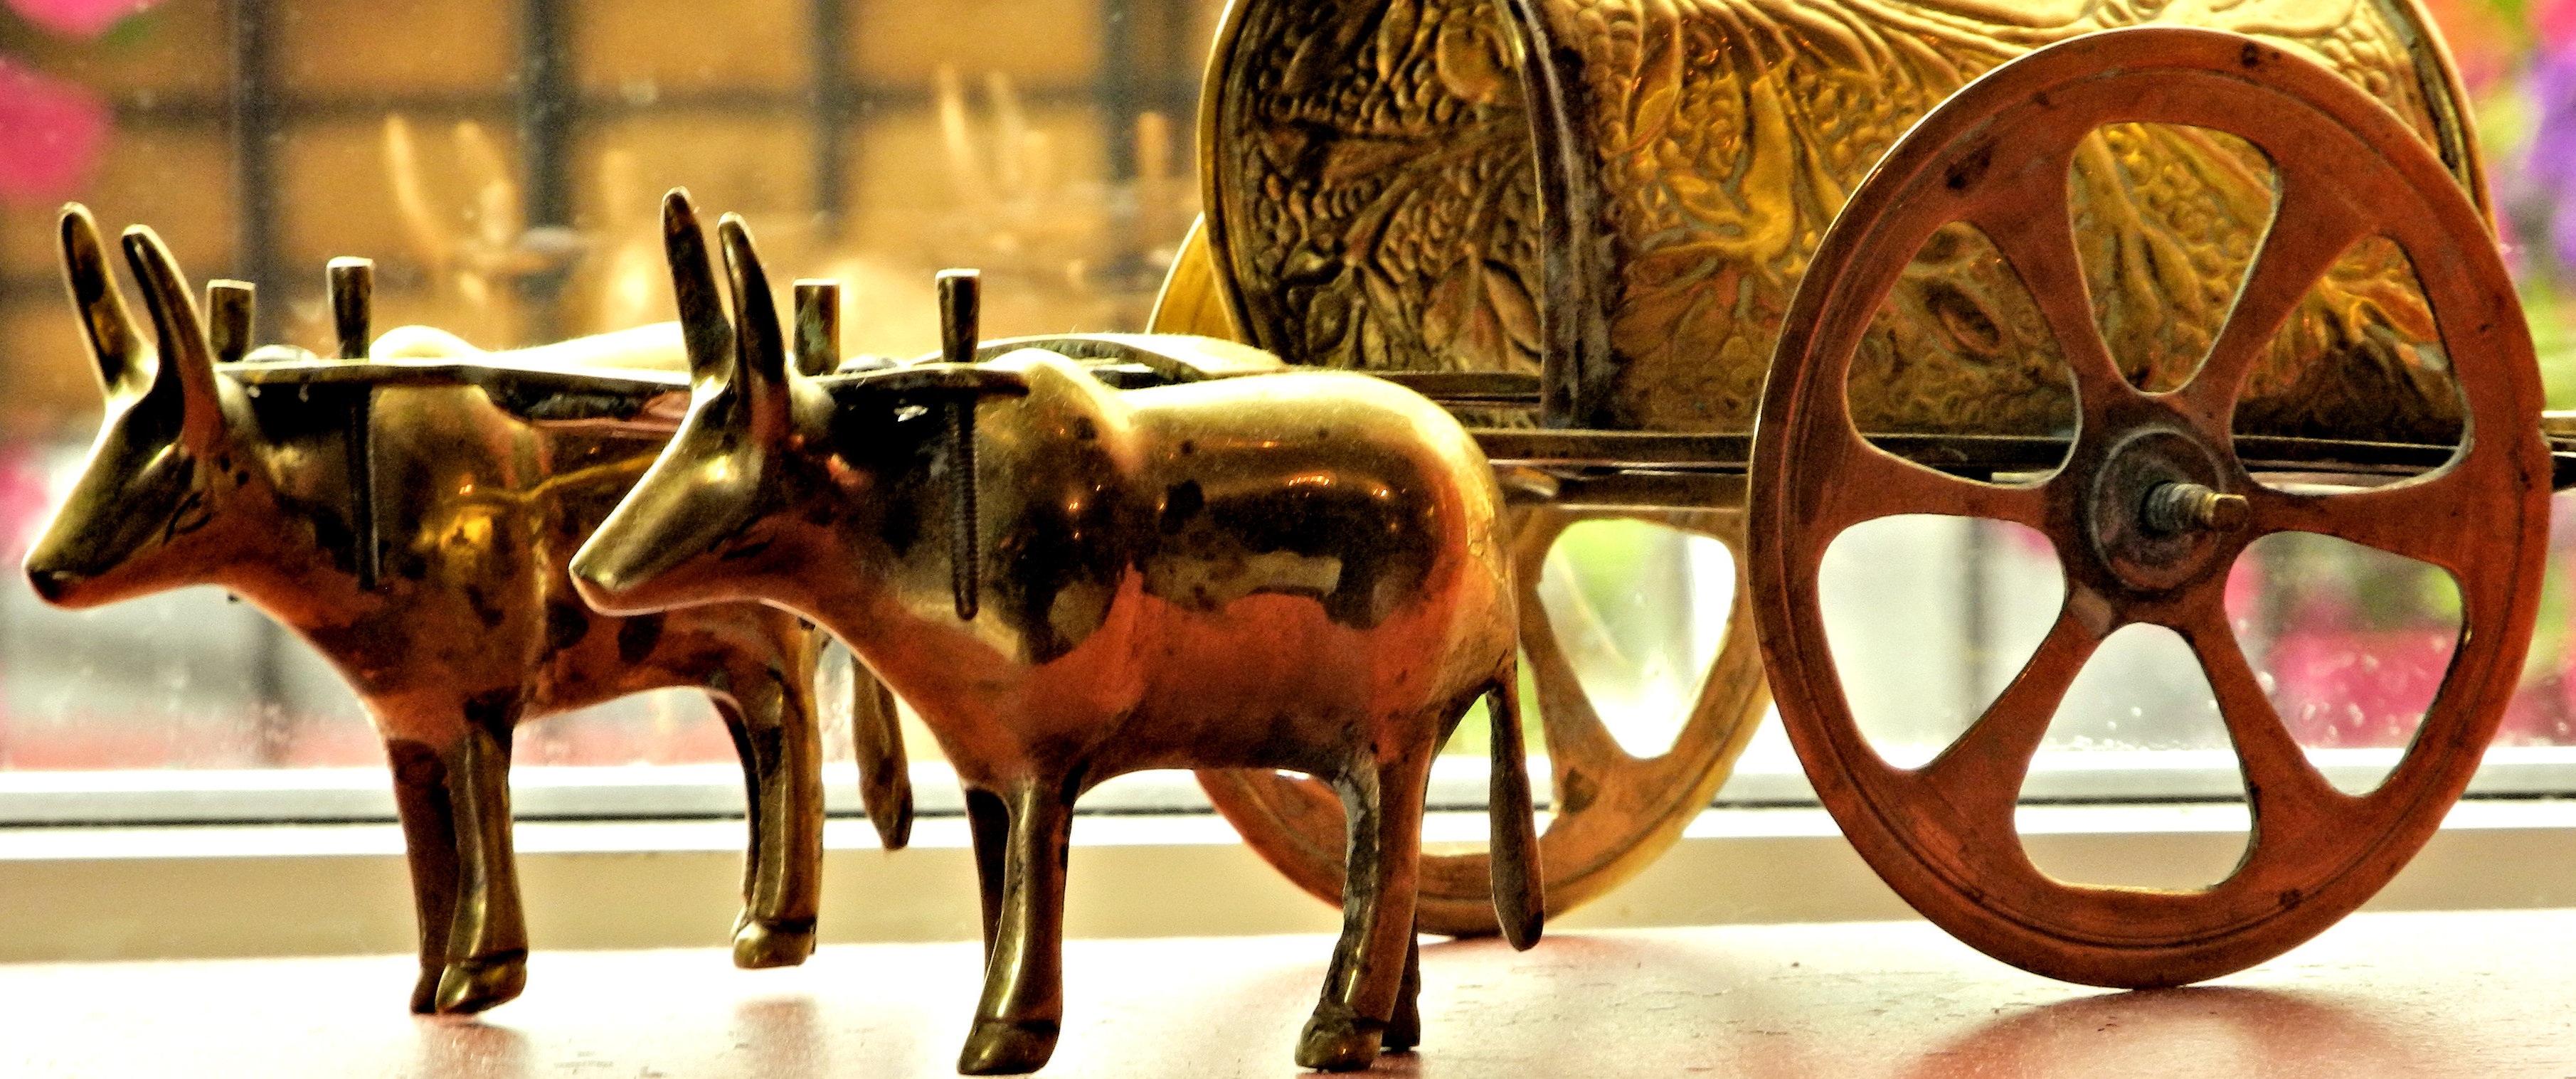
vehicle, artistic, metal, art, carriage, india, ornamental oxen cart